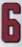
Number: 6